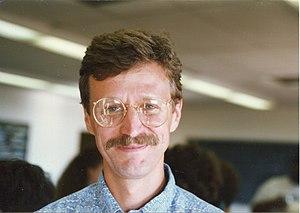
Theodore Allen Slaman est un mathématicien logicien américain qui travaille en théorie de la récursion.